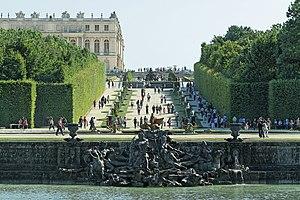
Parc de Versailles, Bassin de Neptune. Groupe central
Lambert Sigisbert Adam, dit Adam l'Aîné, né à Nancy le 10 octobre 1700, et mort à Paris le 12 mai 1759, est un sculpteur lorrain puis français.
L'Allée d'Eau, ou Allée des Marmousets, est située dans les jardins de Versailles, en France et fait la jonction entre le Bassin du Dragon et le Bain des Nymphes.
Le bassin de Neptune est un bassin artificiel situé dans le parc du château de Versailles et nommé d'après Neptune.